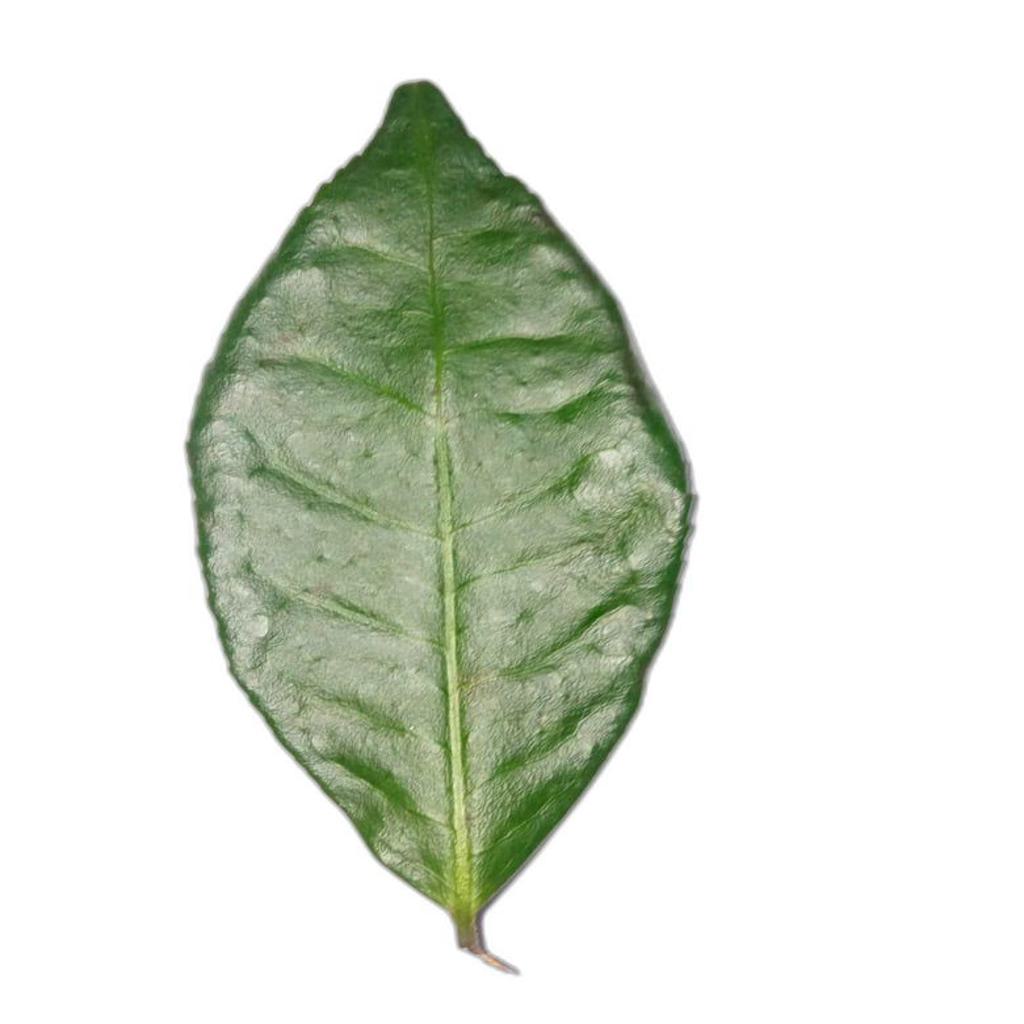
Label: Healthy